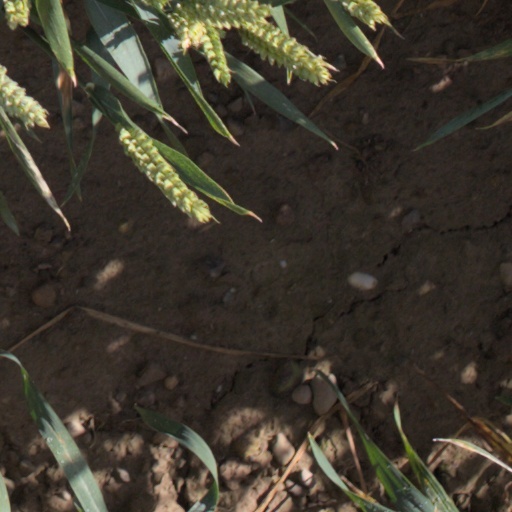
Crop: wheat